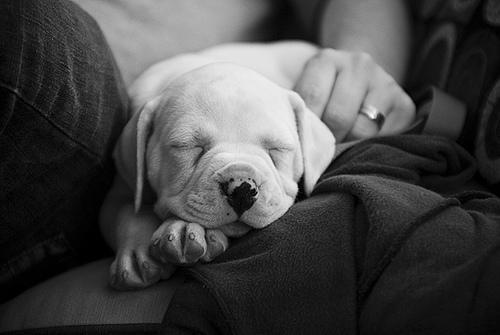
american bulldog